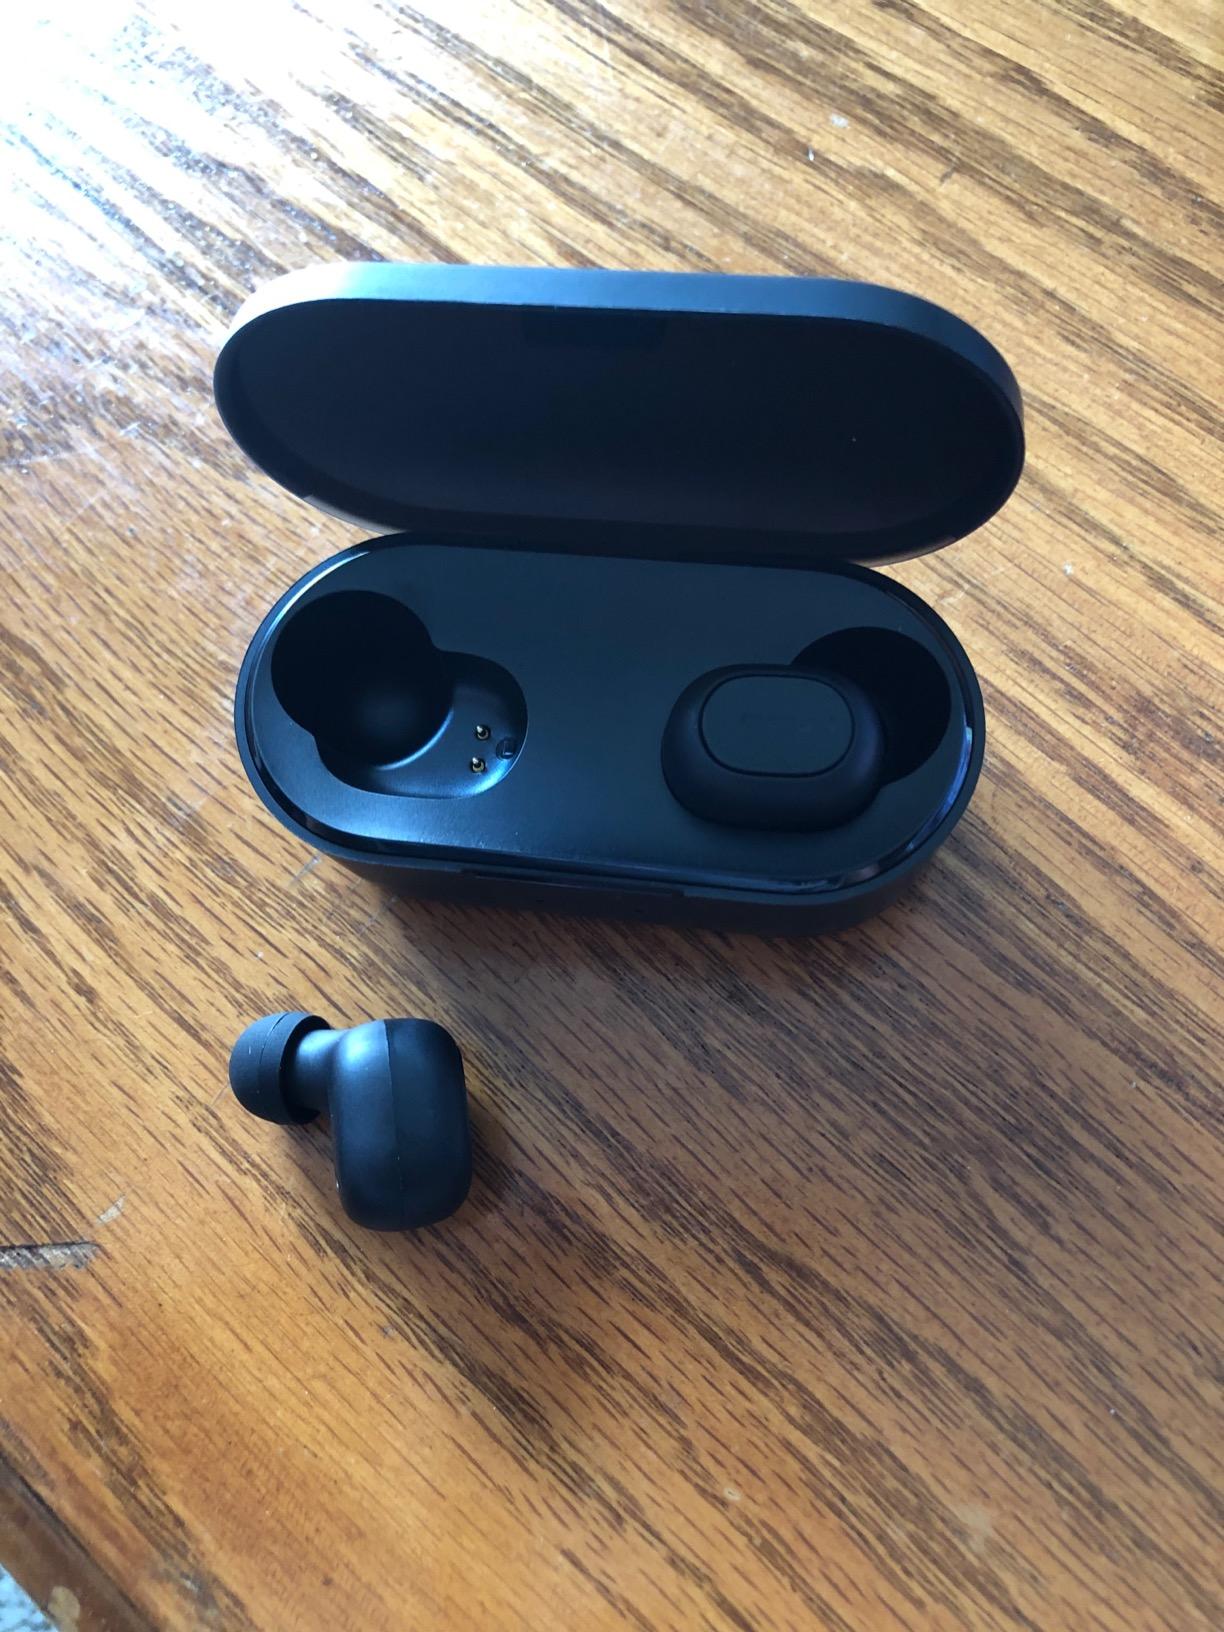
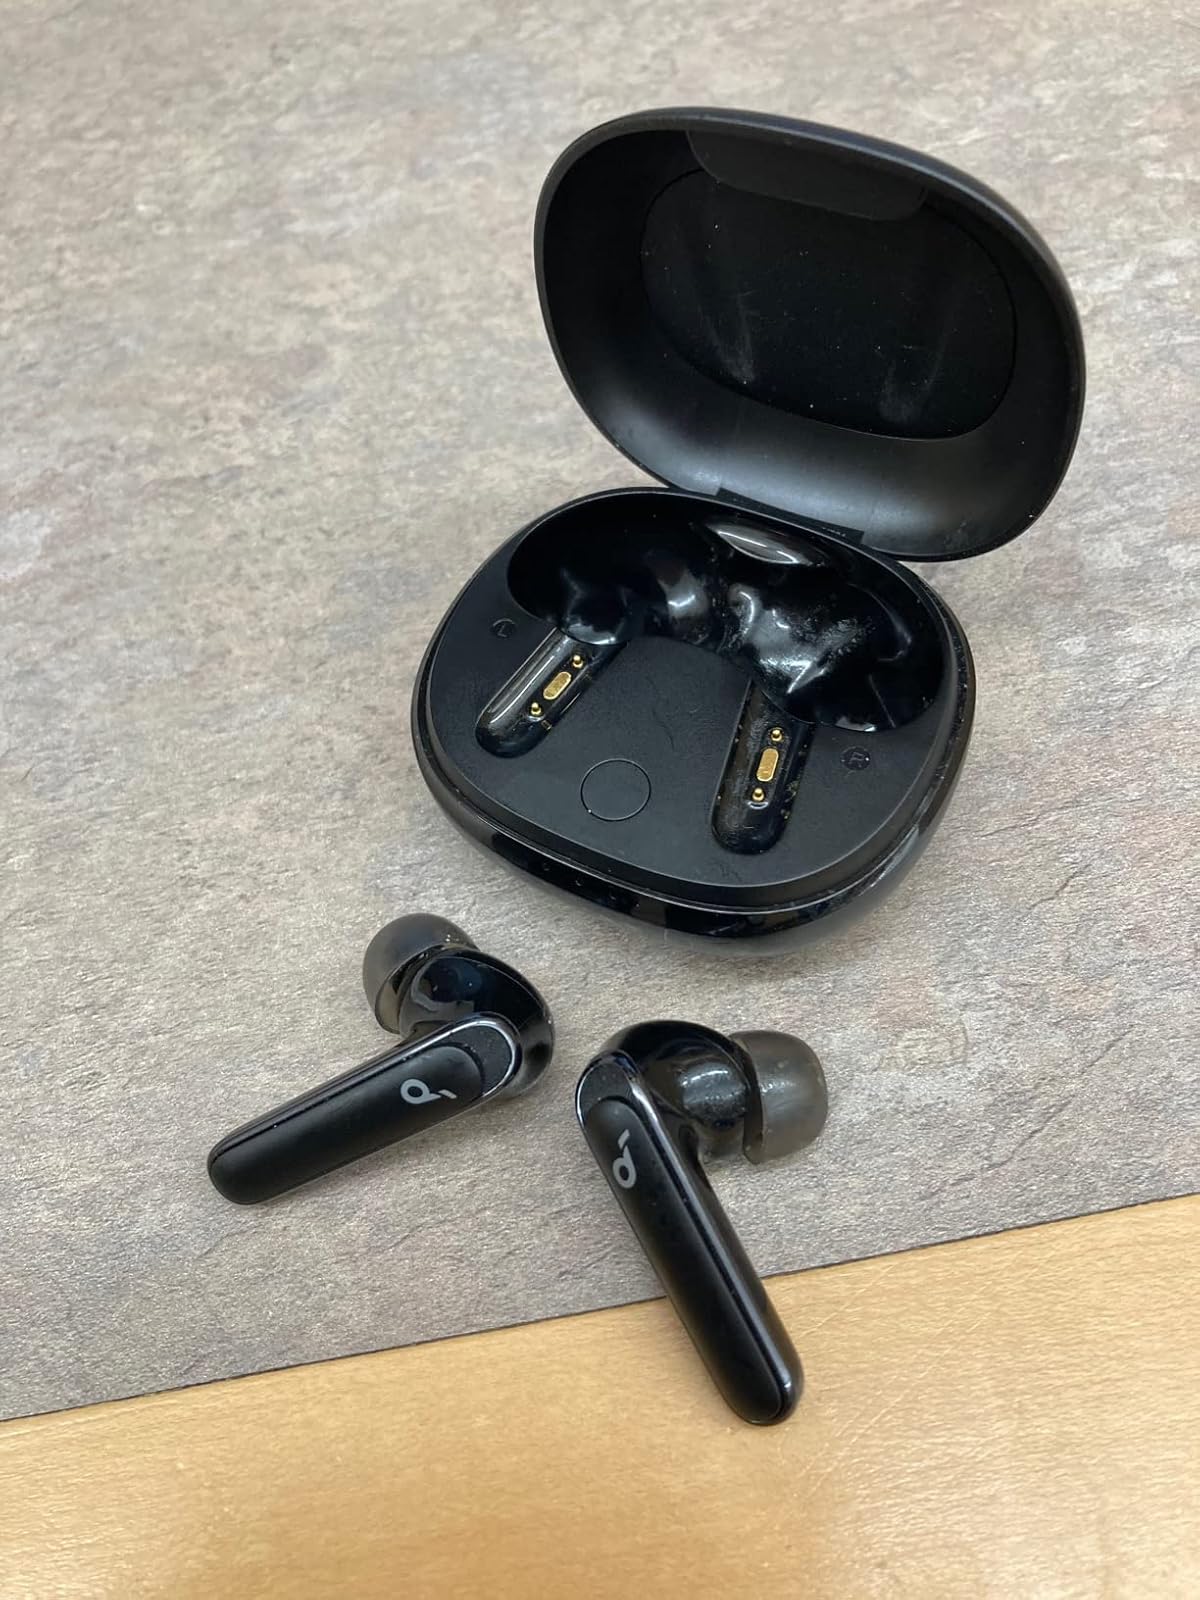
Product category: earbuds
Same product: no